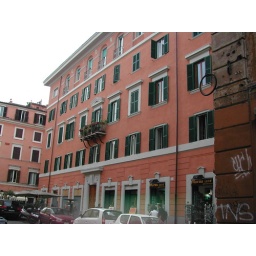
We stayed in a ground floor apartment in this lovely old building.